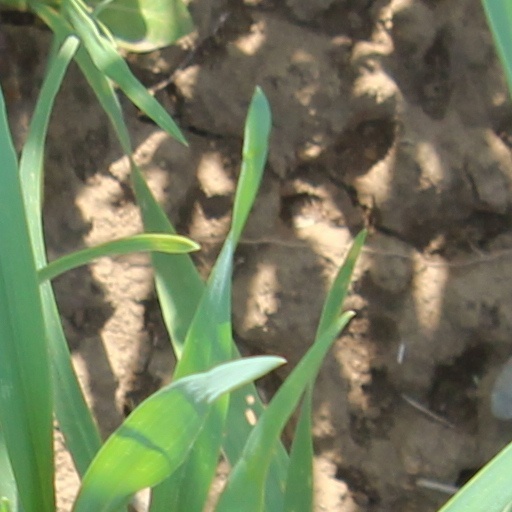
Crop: wheat